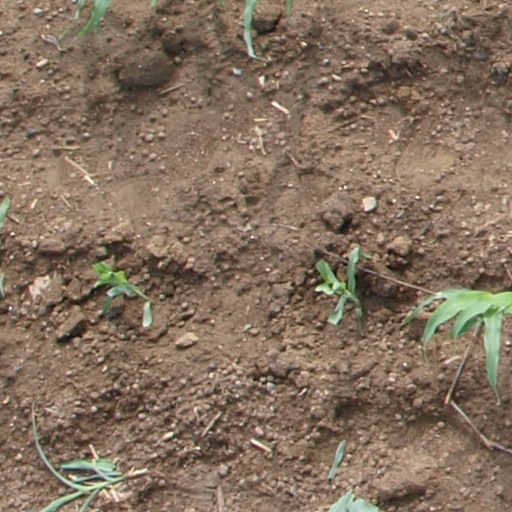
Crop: maize; corn